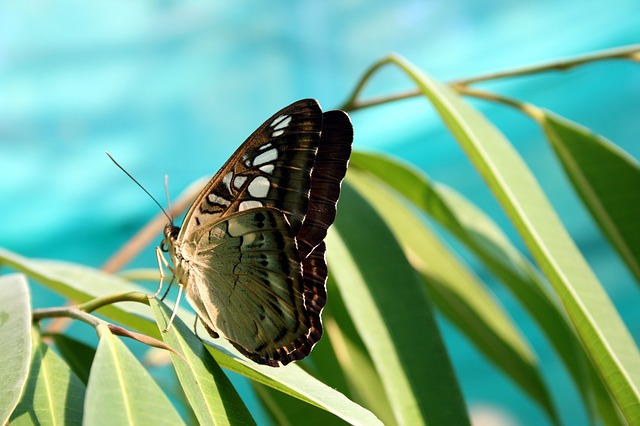
Label: farfalla